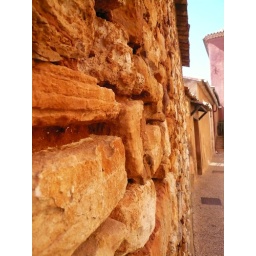
A wall in the red streets of Roussillon, Provence. The buildings are coloured with the local ochre.